Karmarts

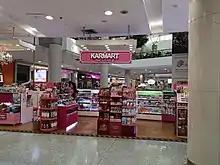

Karmarts, formerly known as DiStar Electric Corporation, is an importer and distributor of multi bands cosmetic goods and beauty products. The company once was a manufacturer and distributor of electronic goods under the brand DiStar.